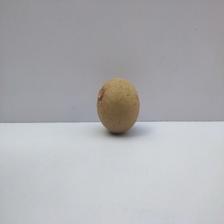
Size: Small